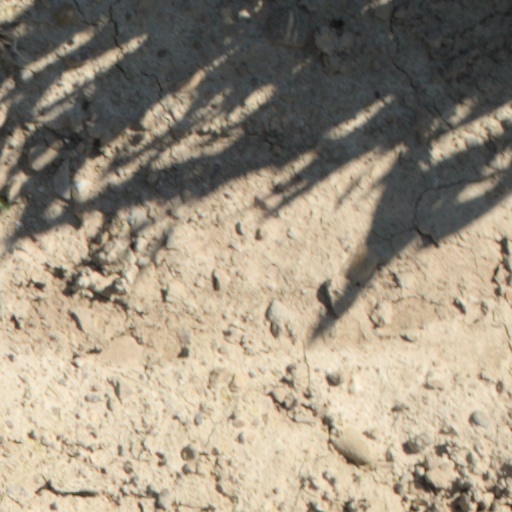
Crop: wheat